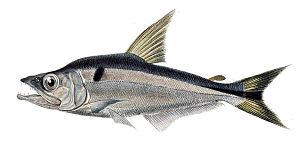
Le genre Galeocharax ne concerne que trois espèces de poissons américains de la famille des Characidés.